Priestia megaterium

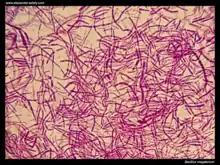
Gram-stained "Bacillus megaterium"

Phylogenetically, based on 16S rRNA, "P. megaterium" is strongly linked with "B. flexus", the latter distinguished from "P. megaterium" a century ago, but only recently confirmed as a different species. "P. megaterium" has a complex plasmid content as well as some phenotypic and phylogenetic similarities with pathogens "B. anthracis" and "B. cereus", although itself being relatively harmless.